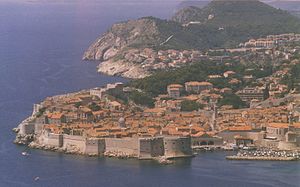
UNESCO's Verdensarvsliste (Europa) / Kroatien
Dubrovniks gamleby
UNESCO's Verdensarvsliste er en liste med bygninger, monumenter og naturområder i alle fem verdensdele, som UNESCO har udpeget som værende en del af verdens kulturelle arv. Listen omfatter pr. juli 2018 1092 steder, heraf 845 kulturel arv, 209 naturarv og 38 blandede. 54 steder er på listen over Verdensarvsområder i fare